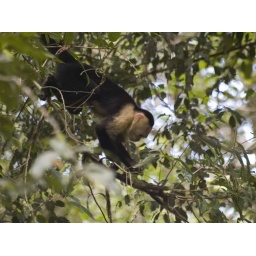
Whiteface monkey in the forest